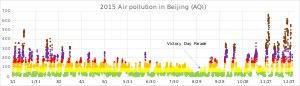
Le défilé du jour de la victoire du 3 septembre 2015 est un défilé militaire organisé le long de l'Avenue de Chang'an à Pékin pour célébrer le 70ᵉ anniversaire de la victoire sur le Japon à l'issue du théâtre Asie-Pacifique de la Seconde Guerre mondiale. Il s'agit de la toute première grande parade militaire organisée dans la capitale chinoise pour célébrer un événement autre que la fête nationale se tenant ordinairement le 1ᵉʳ octobre. 12 000 soldats de l'Armée populaire de Libération et 1000 soldats de 17 pays invités participèrent à la parade. À l'instar du défilé russe ayant eu lieu plus tôt dans l'année, cet événement a été présenté par plusieurs médias internationaux comme une démonstration de force majeure orchestrée par le pouvoir chinois, plus particulièrement dirigée contre le Japon ainsi que leur allié américain. Xi Jinping inspecta les troupes et Li Keqiang fut le maître de cérémonie.